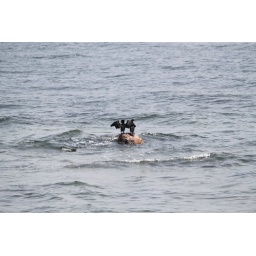
black birds in the long island sound off the coast of tod's point in old greenwich, ct